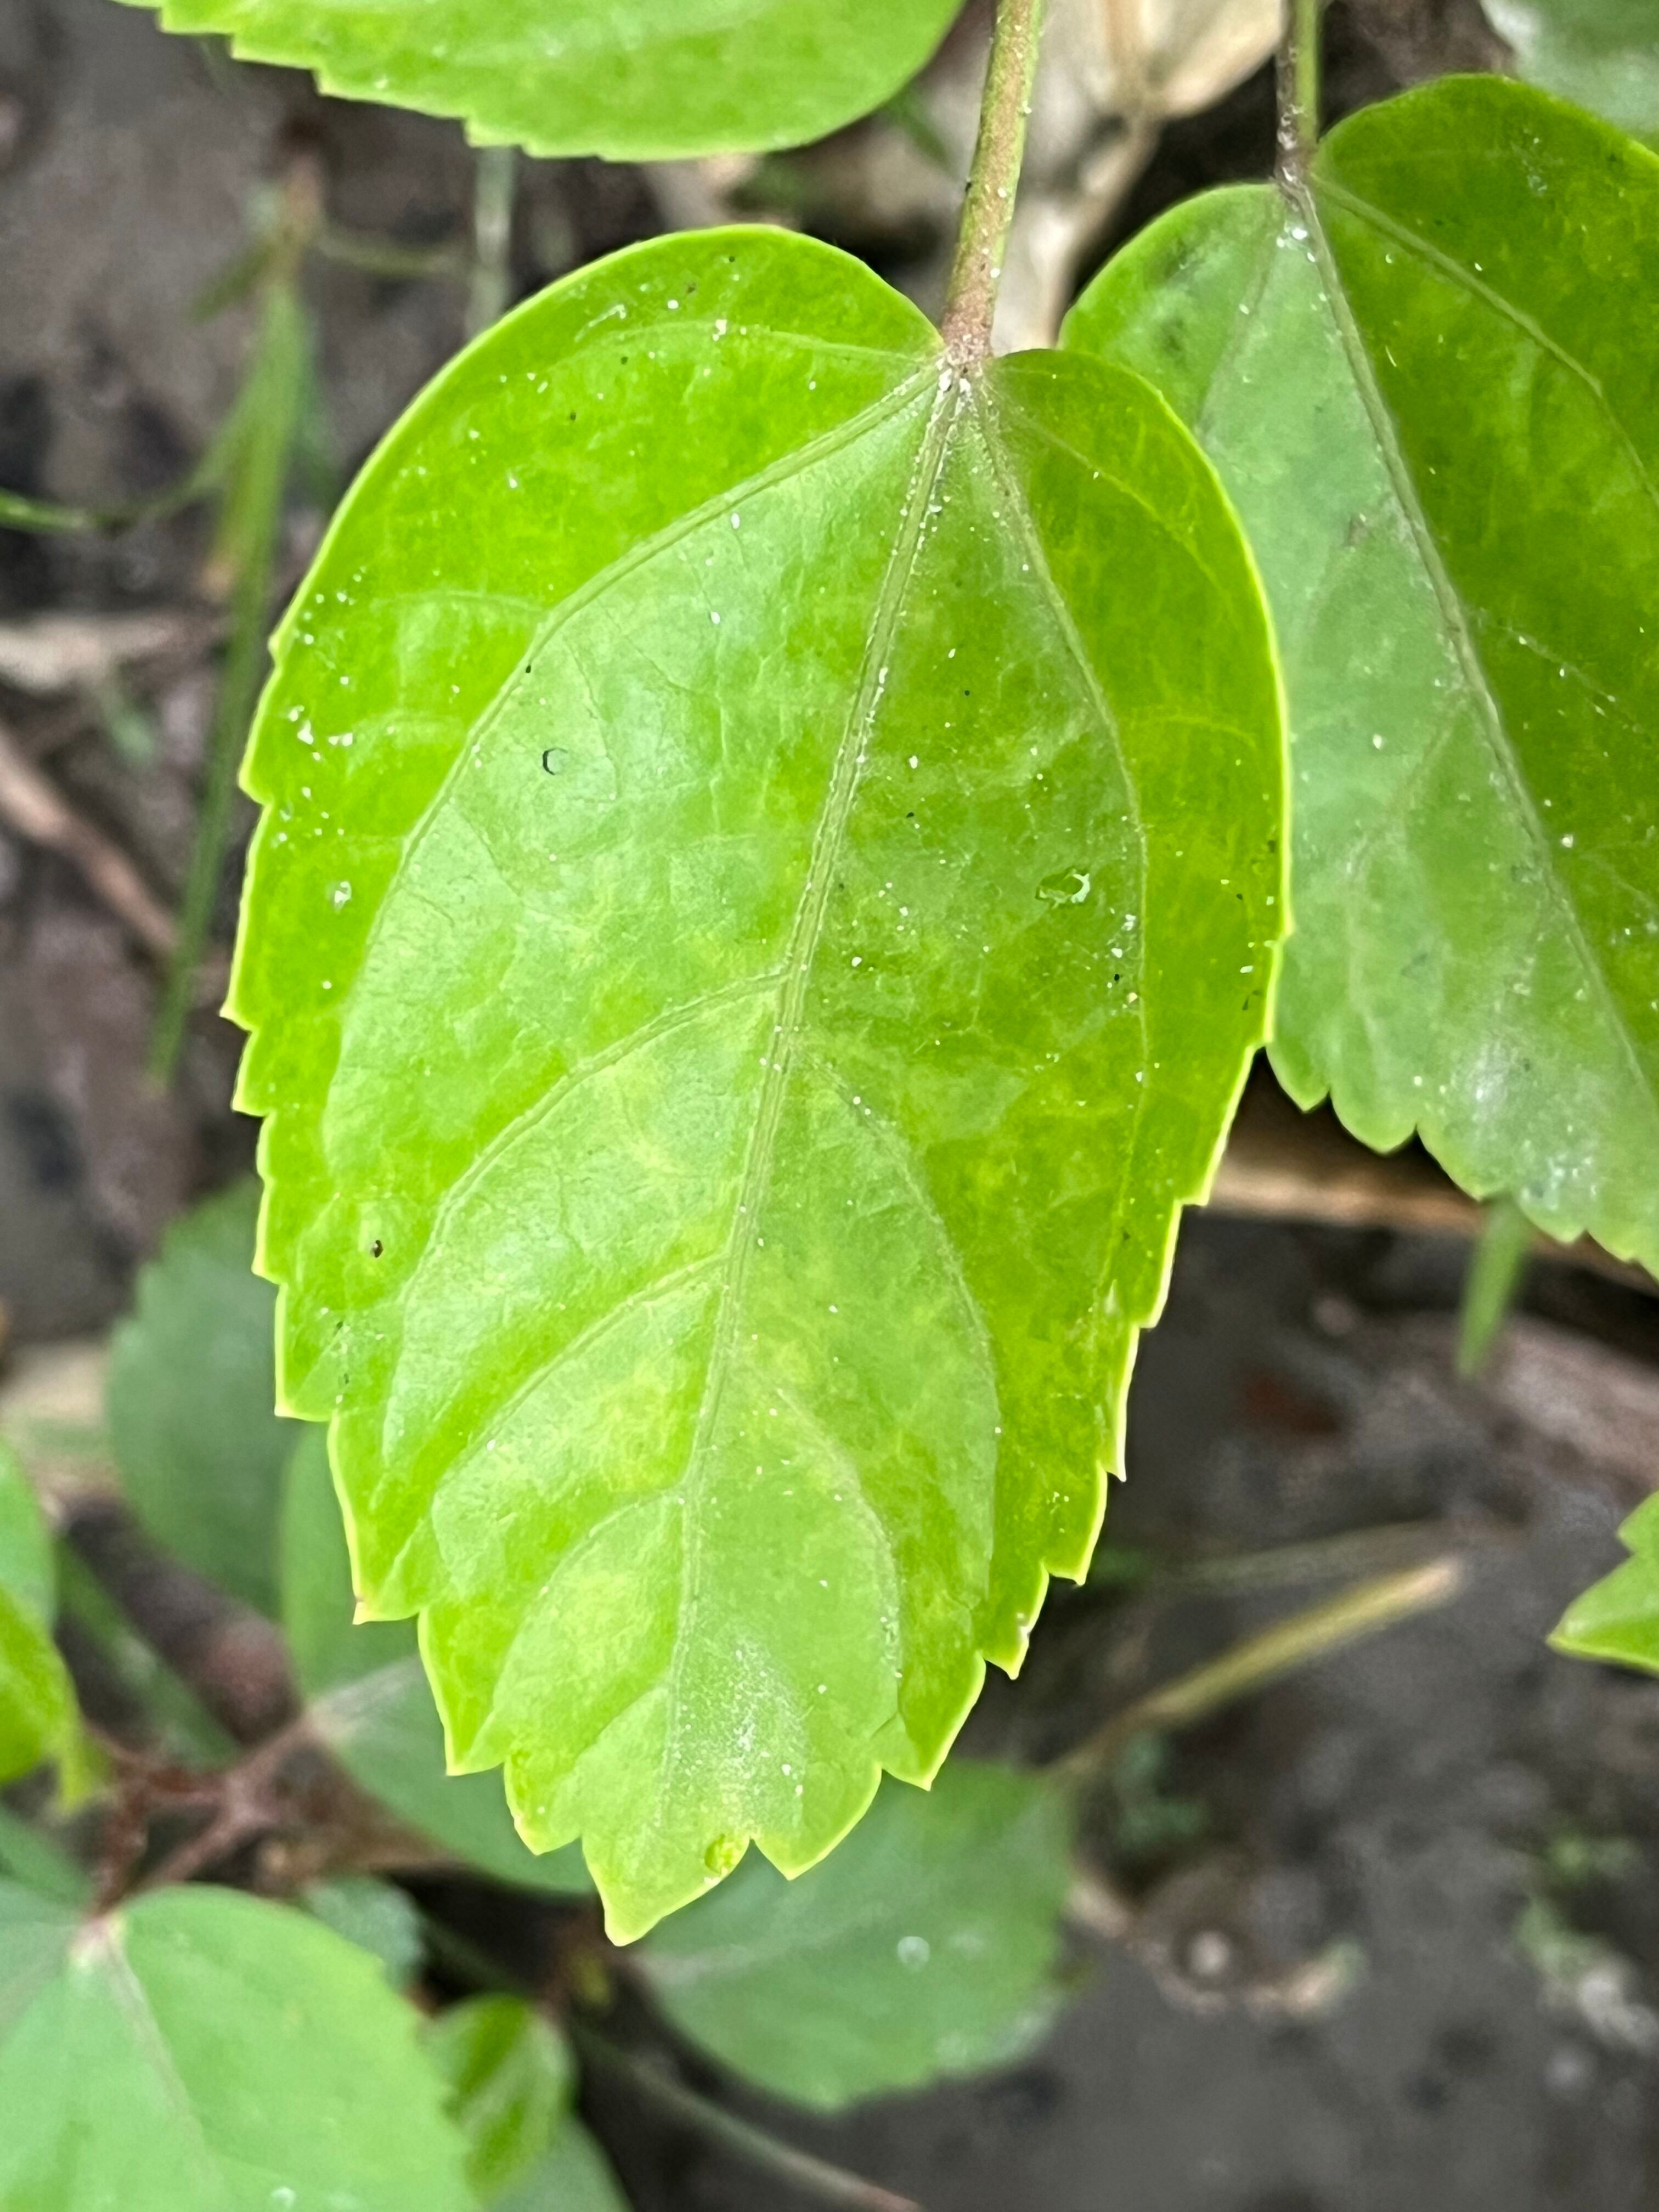
Plant species: hibiscus-rosa-sinensis